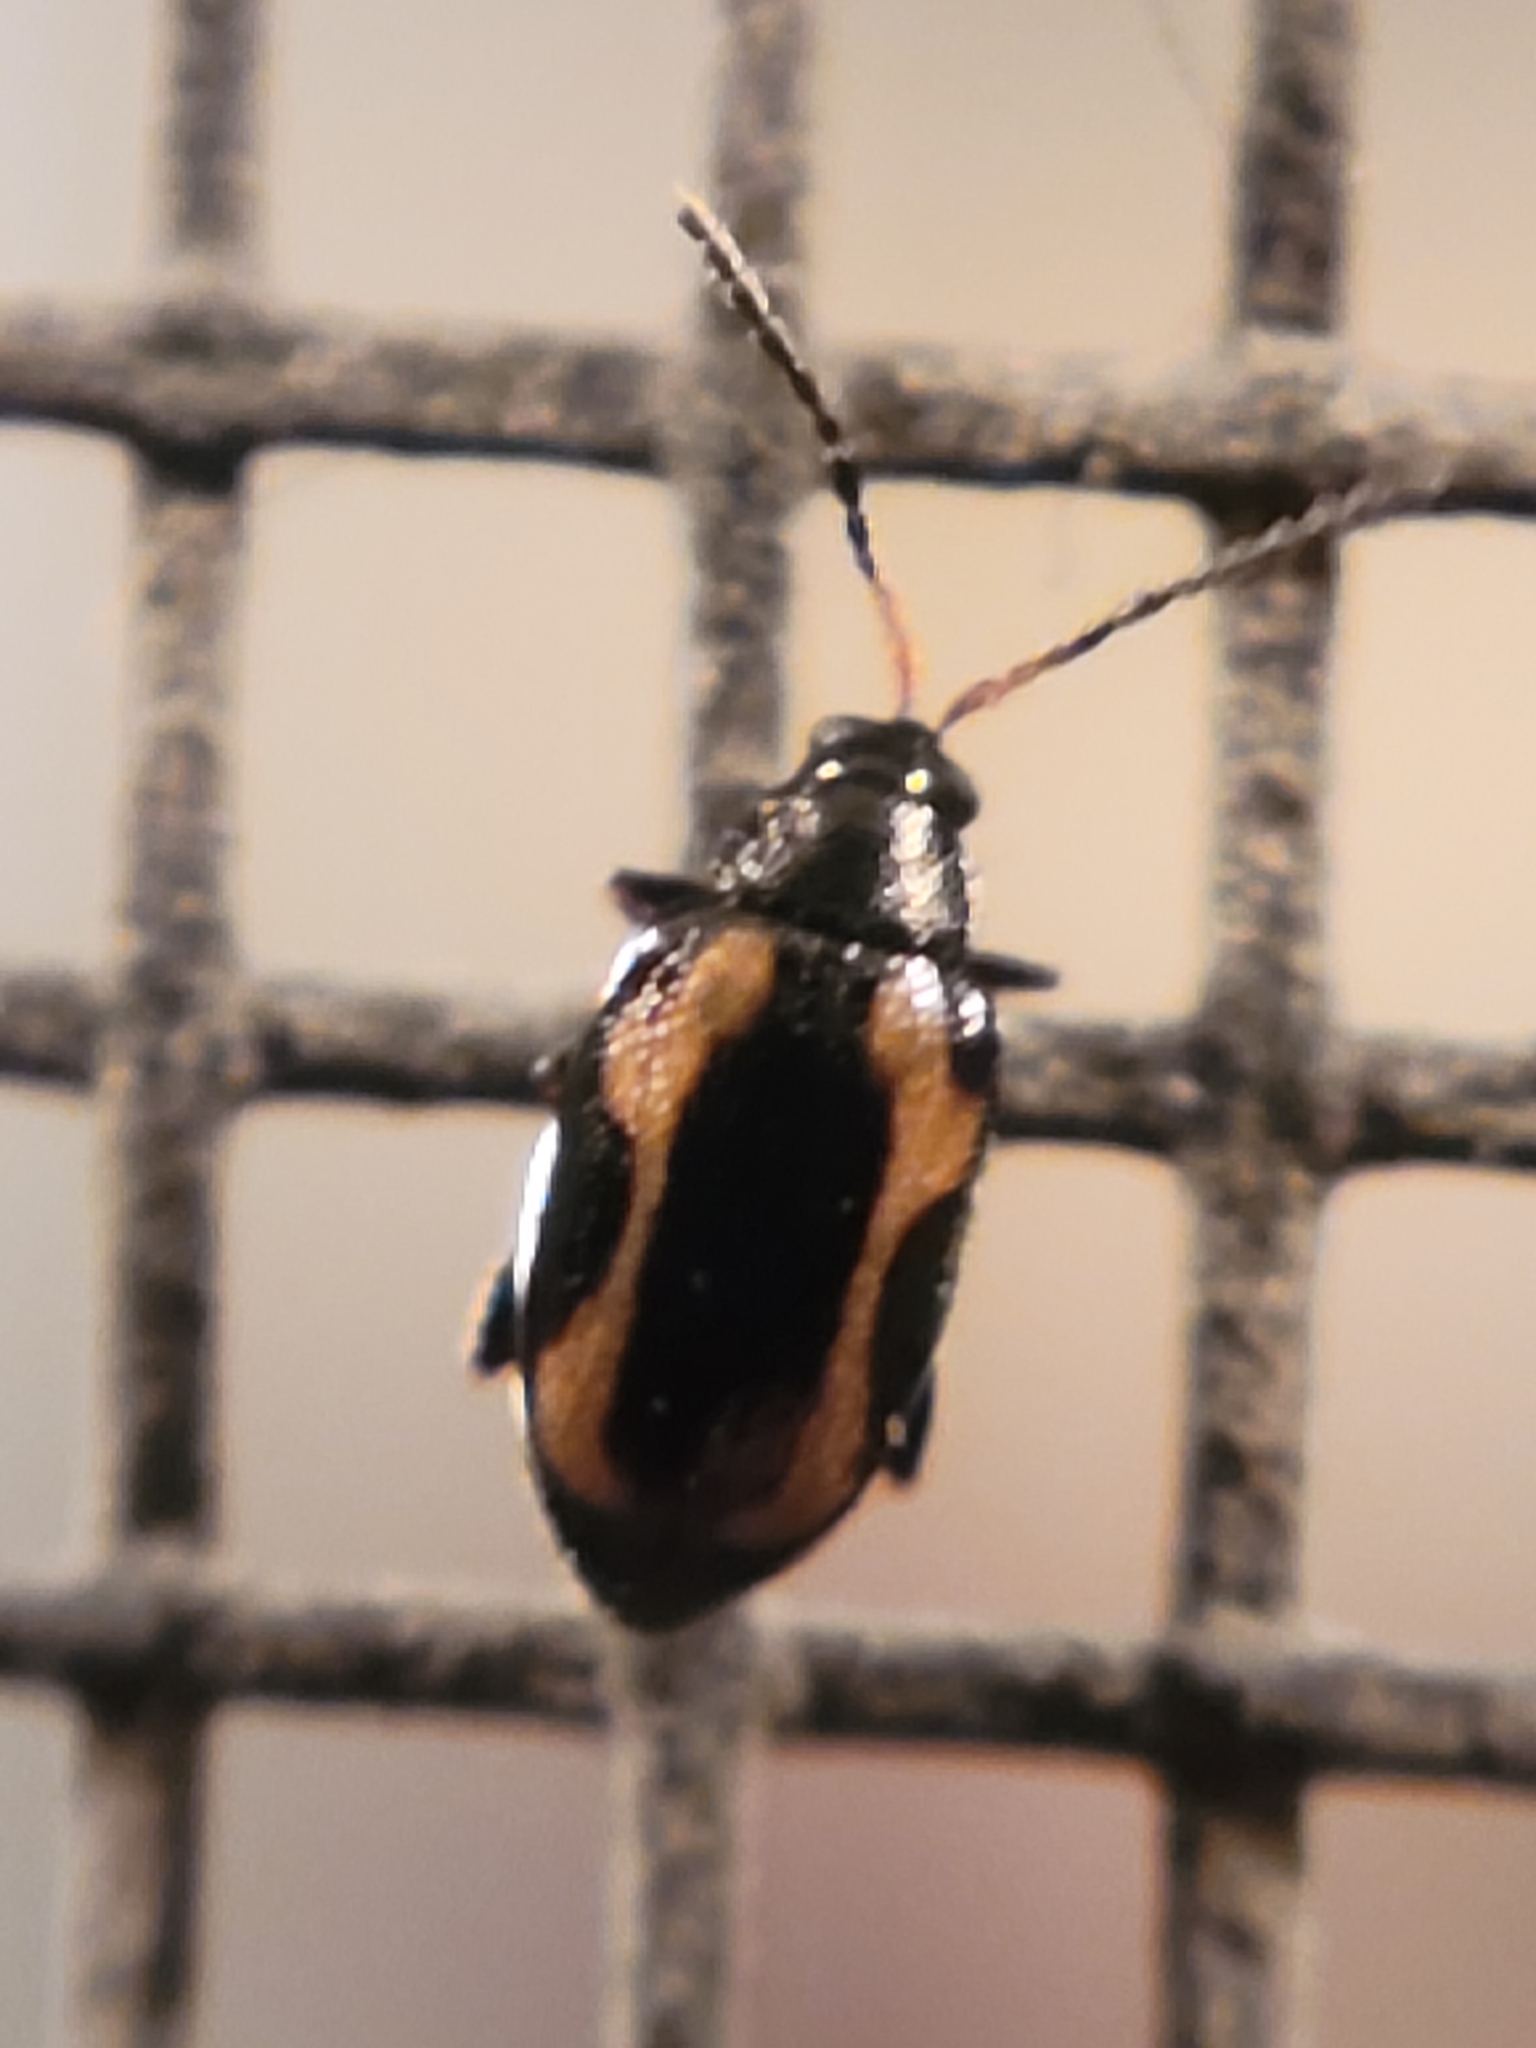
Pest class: striped_flea_beetle